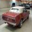
Label: automobile